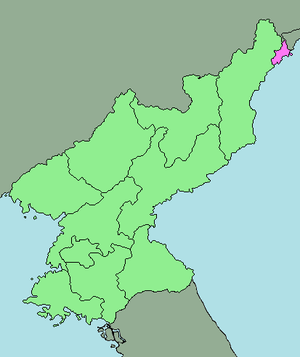
Songbun, en coréen 출신성분, est la version nord-coréenne du « nomenclateur social » des États se revendiquant marxistes-léninistes. C'est un système qui classe les citoyens en fonction de deux types de critères :